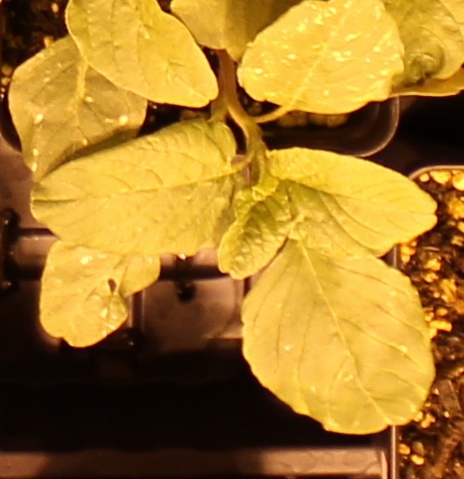
Label: Redroot Pigweed